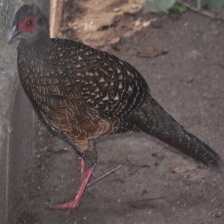
Species: SWINHOES PHEASANT
Scientific name: LOPHURA SWINHOII